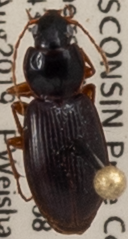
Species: Synuchus impunctatus
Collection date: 2019-08-20
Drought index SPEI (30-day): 0.512
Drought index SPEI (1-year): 2.09
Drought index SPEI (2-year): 1.13